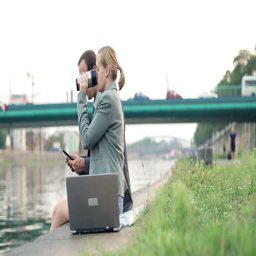
business people working in the city by the river , dolly